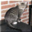
Label: cat